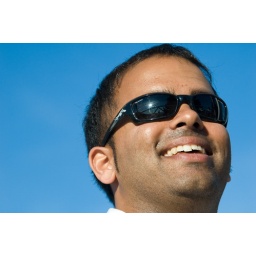
I like the blue sky in the background. It's very blue. Can't say I like the rest of the picture though.